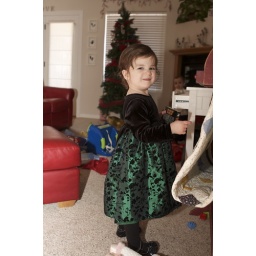
Gracie in a dress given to me by a friend the shoes were actually the best part.